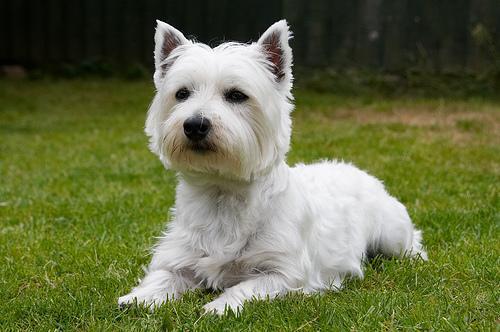
West_Highland_white_terrier